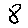
Label: 8